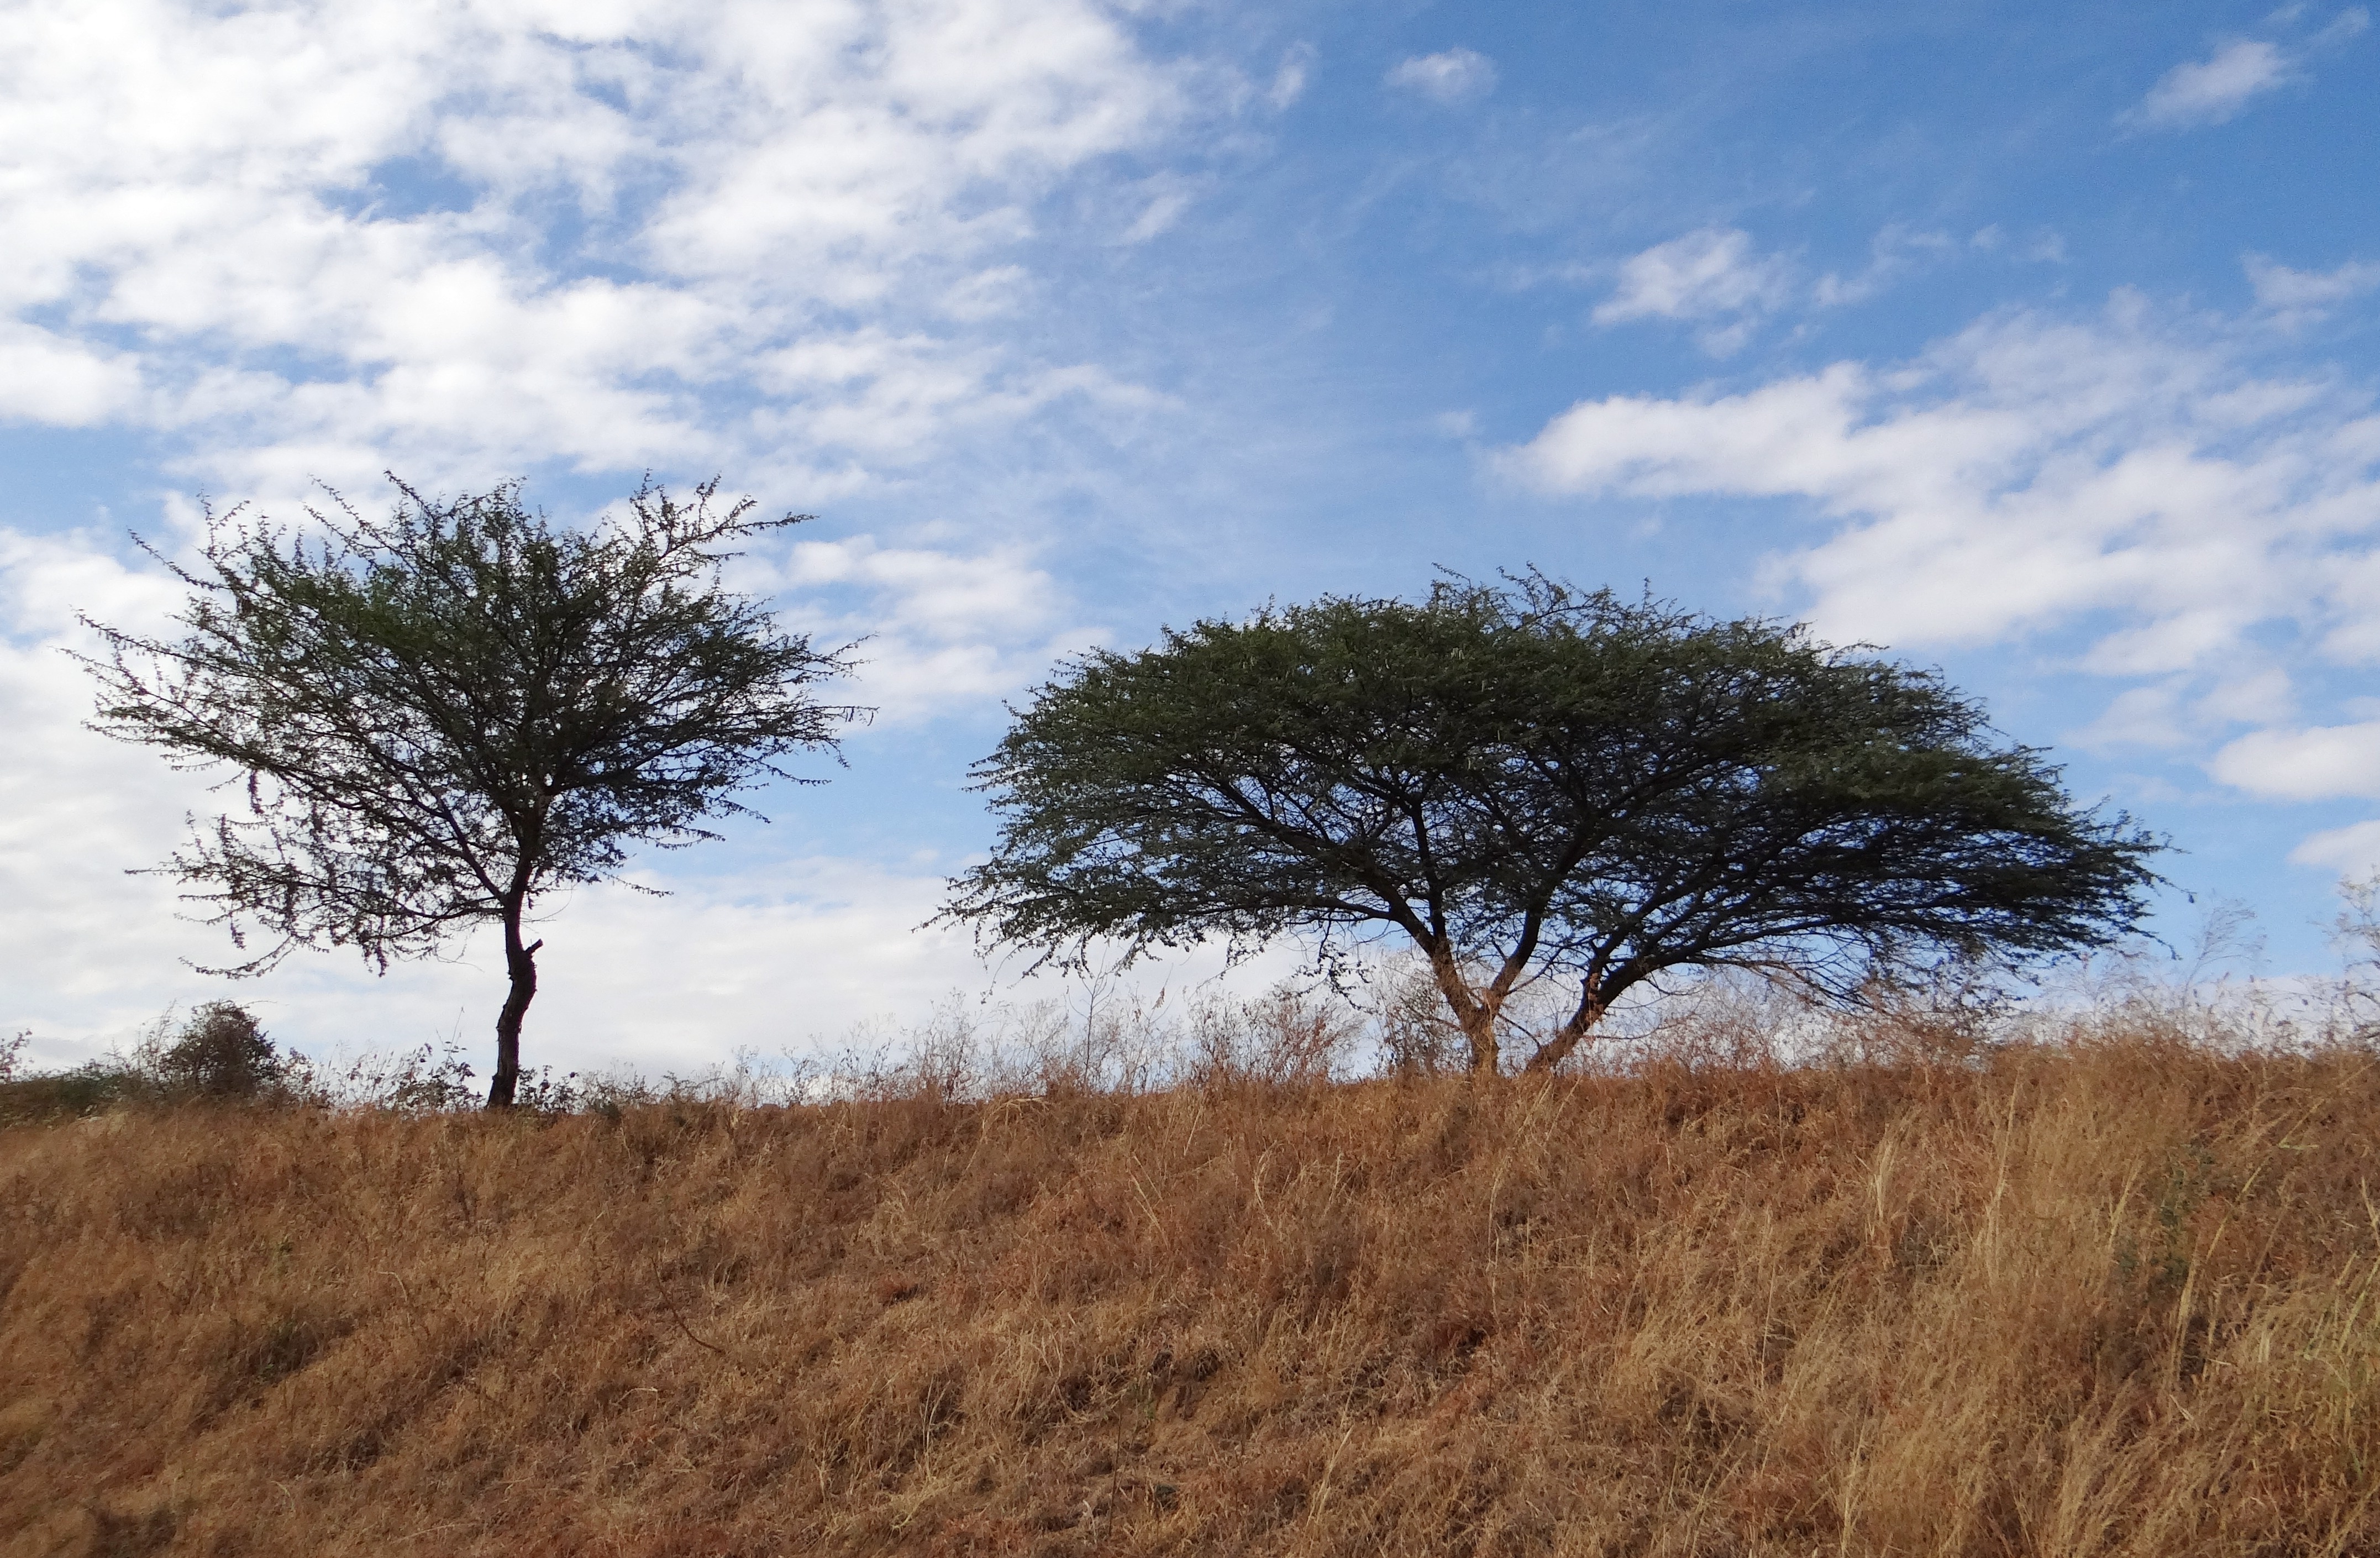
landscape, tree, nature, grass, horizon, wilderness, cloud, plant, sky, field, prairie, hill, wind, dry, blue, savanna, plain, clouds, grassland, habitat, ecosystem, hardy, woody, steppe, rural area, thorny, acacia nilotica, natural environment, grass family, woody plant, babool